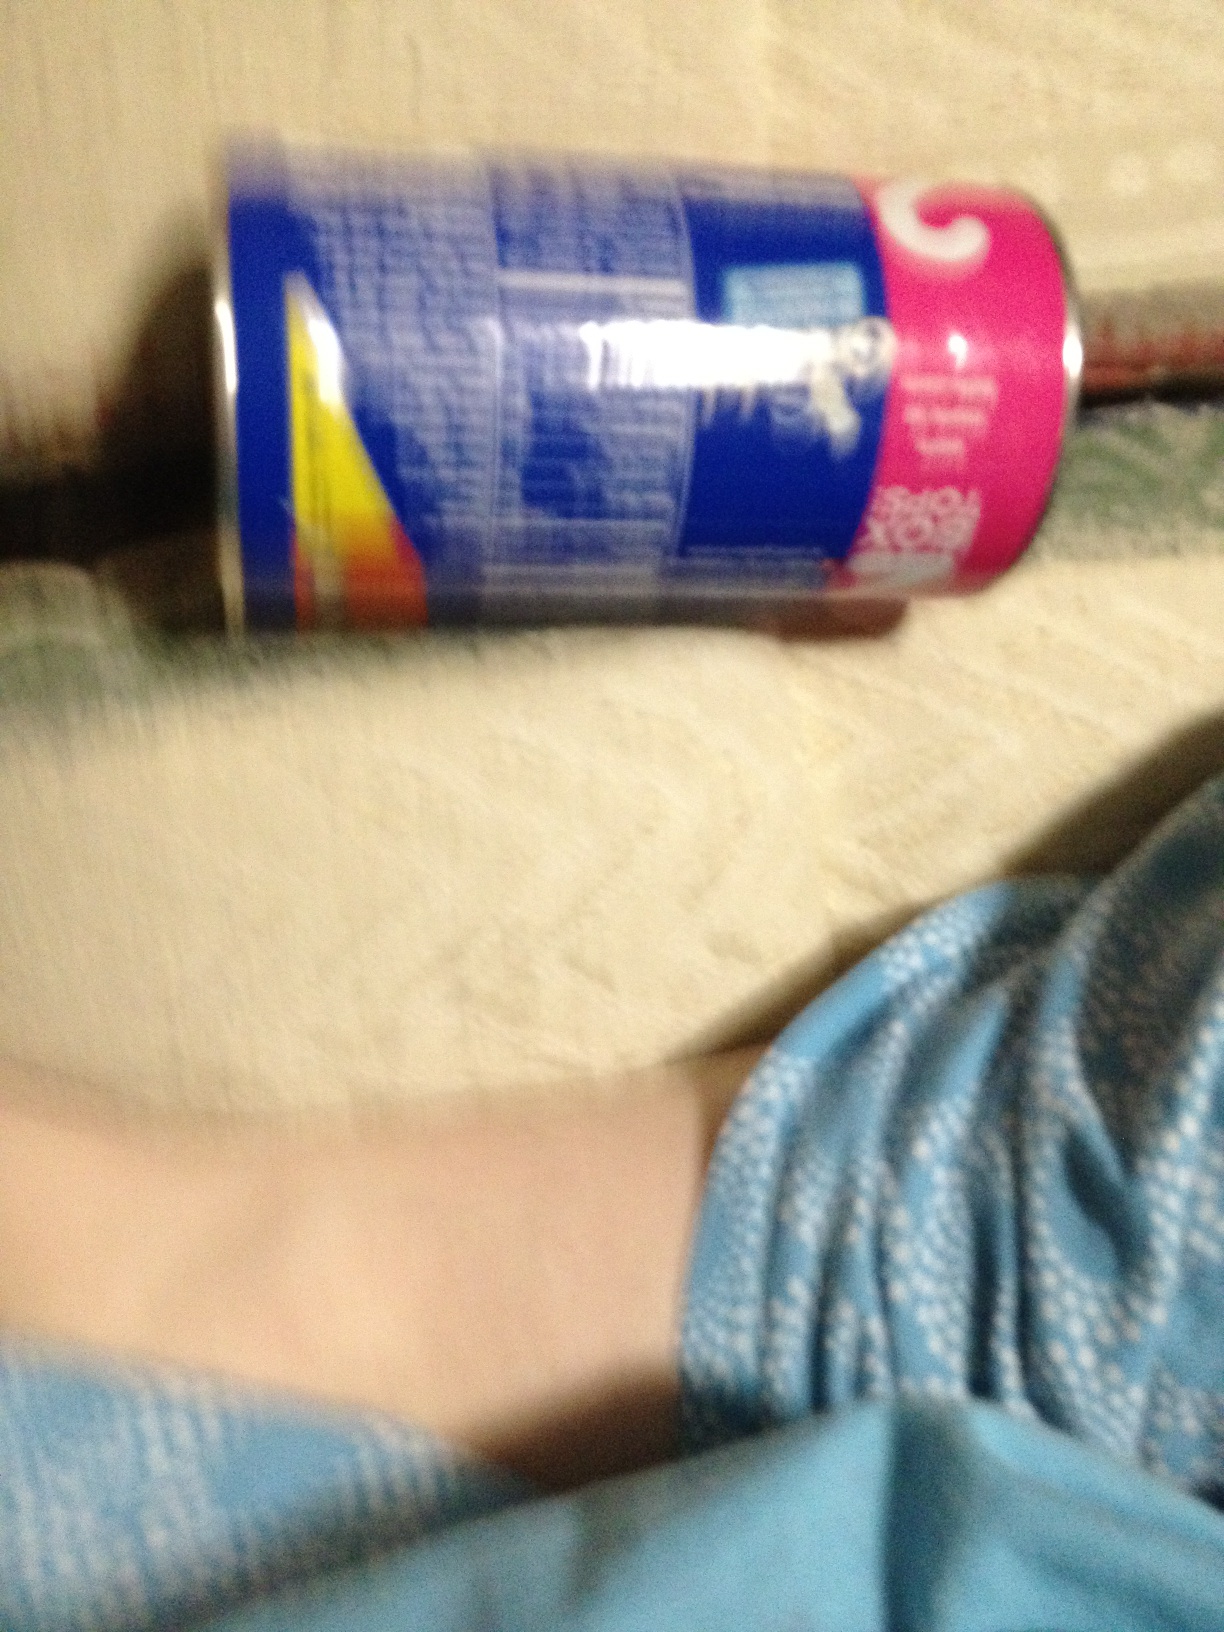Question: What flavor biscuits are these?
Answer: unanswerable